Engelbert Humperdinck discography

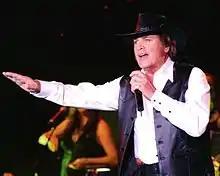
Humperdinck in 2008

This is the discography of the British singer Engelbert Humperdinck who began recording in 1959 as Gerry Dorsey, but had his first international breakthrough hit in 1967 with the stage name Engelbert Humperdinck.